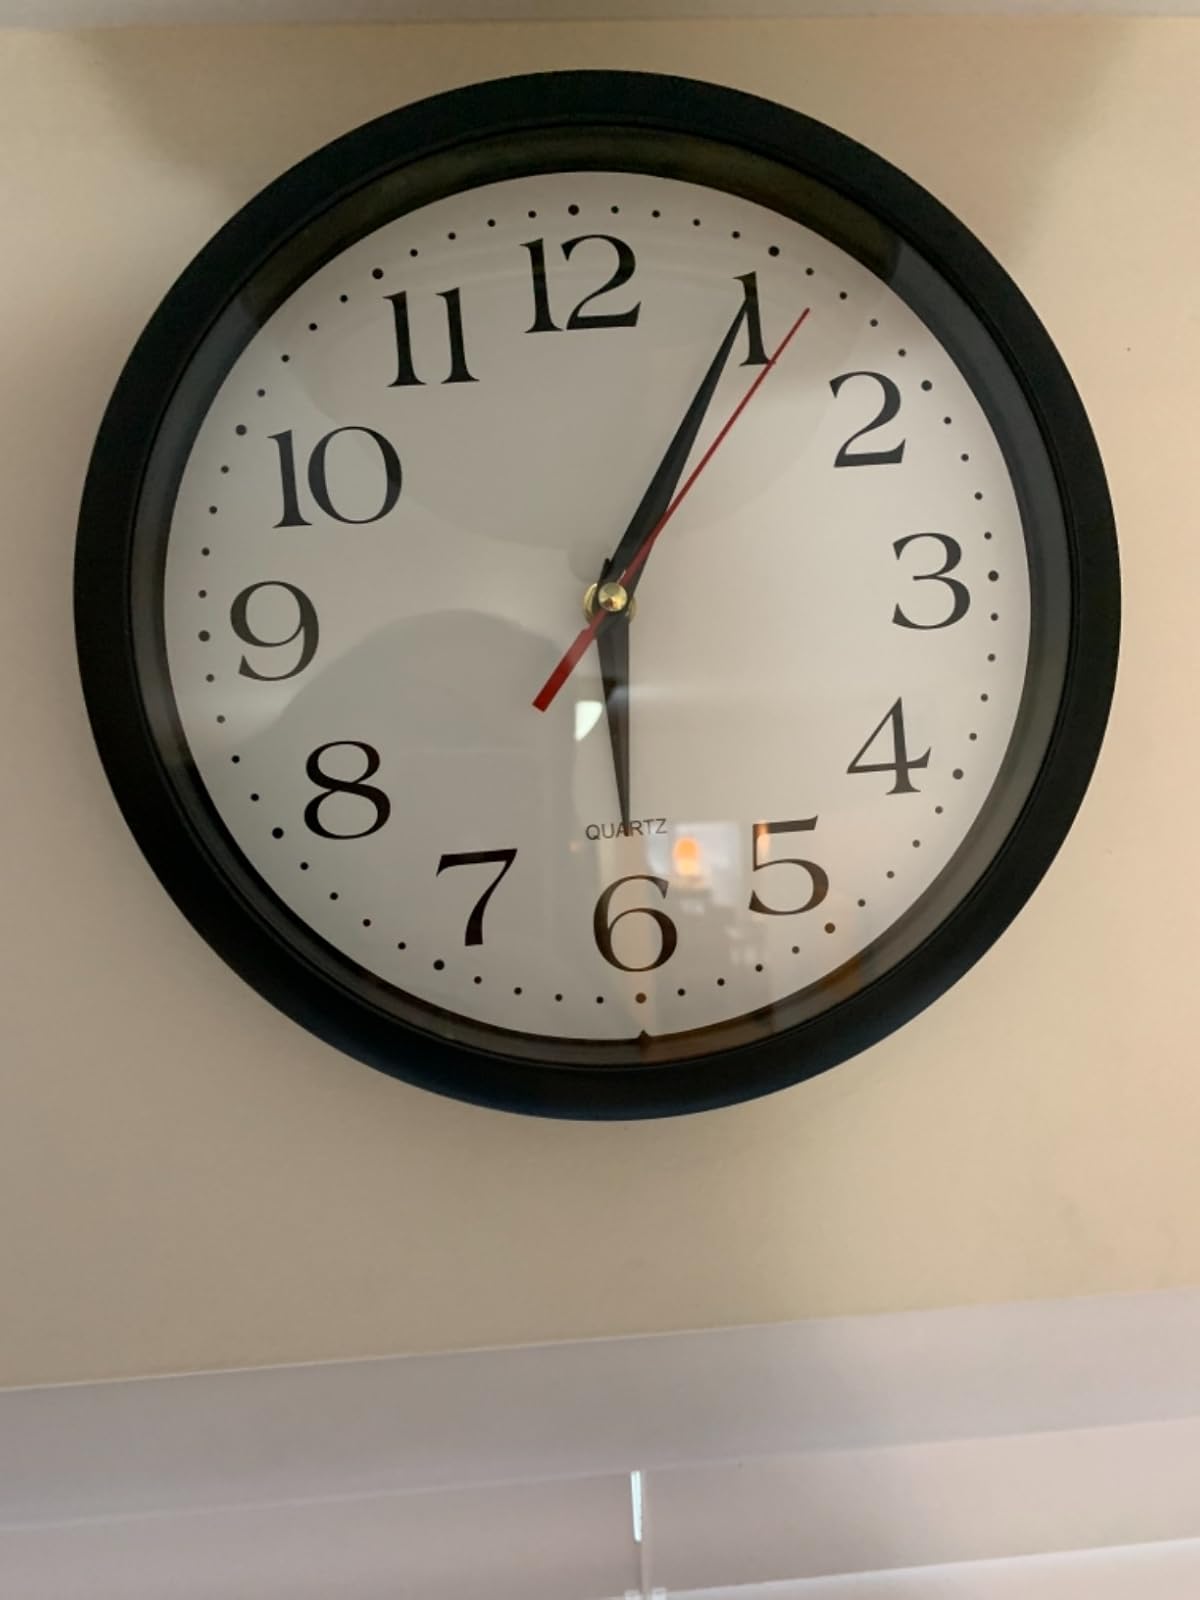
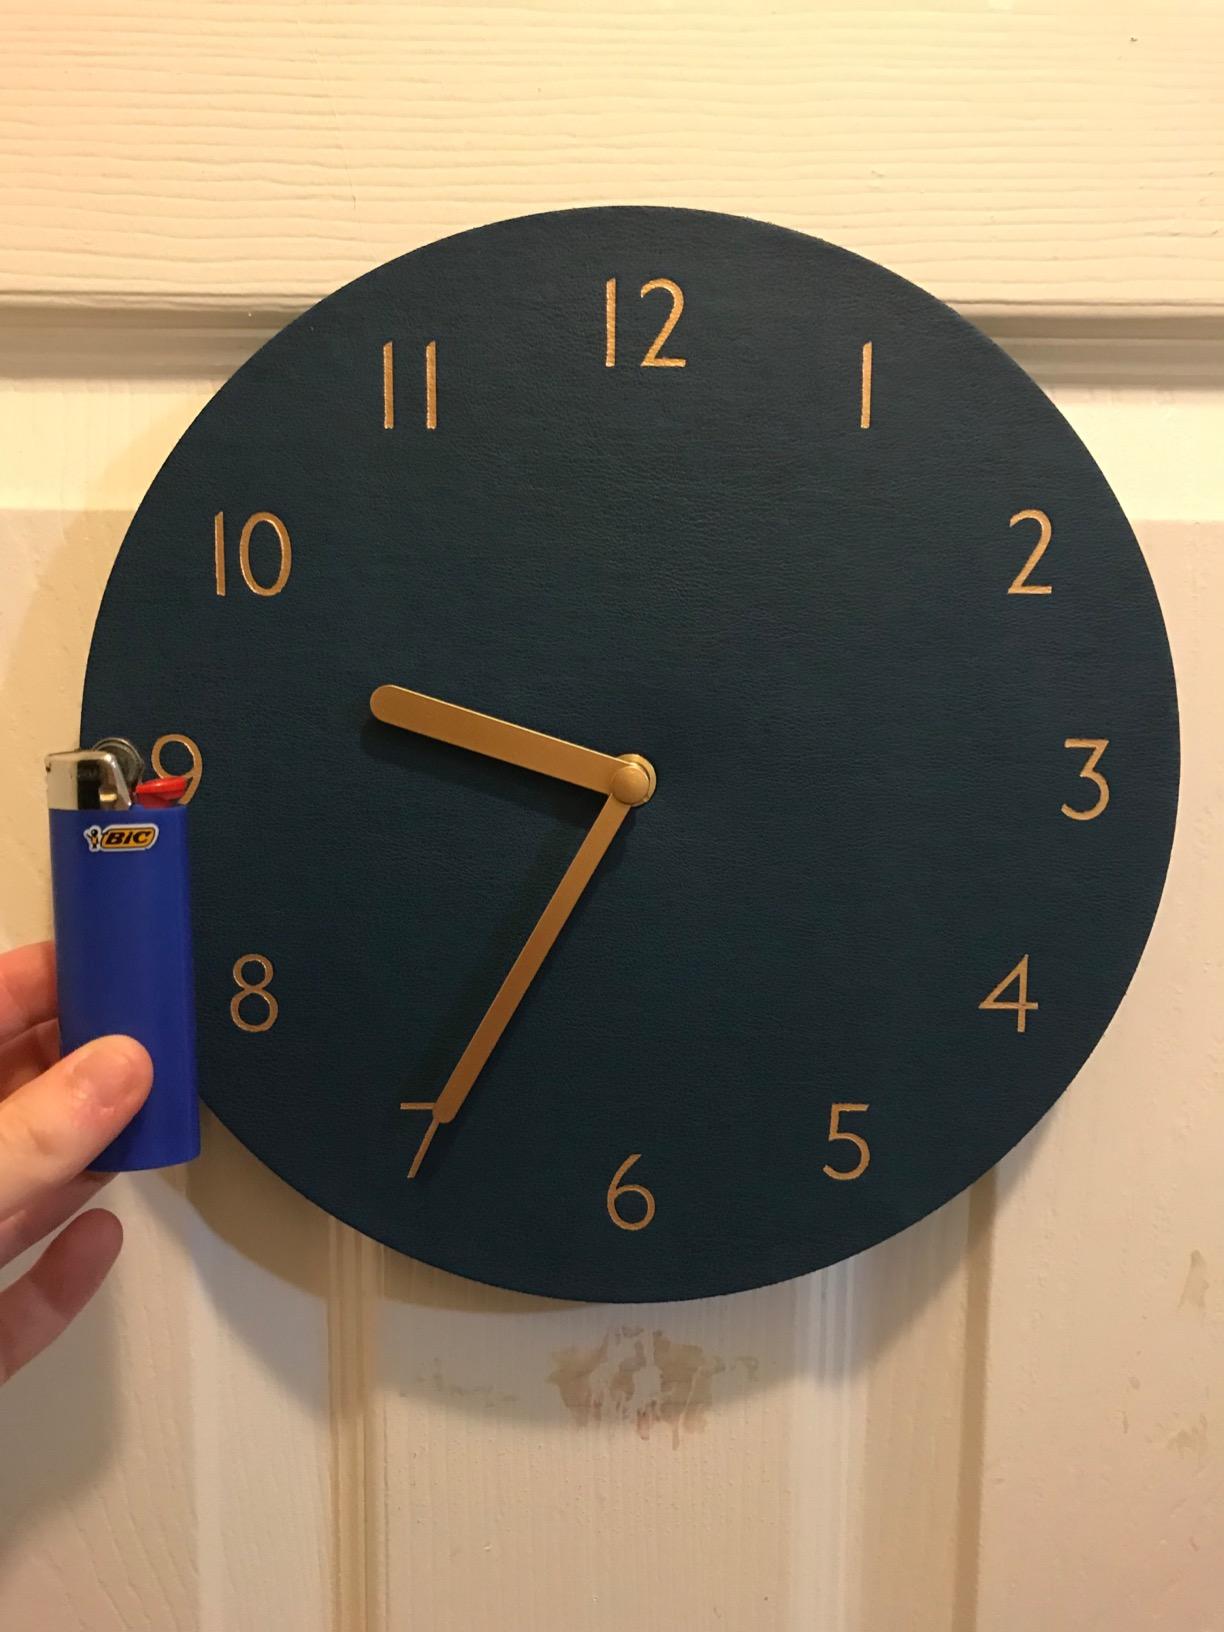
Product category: clock
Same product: no